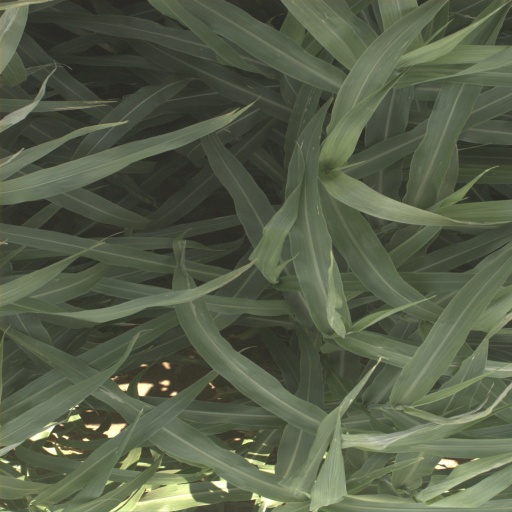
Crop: sorghum